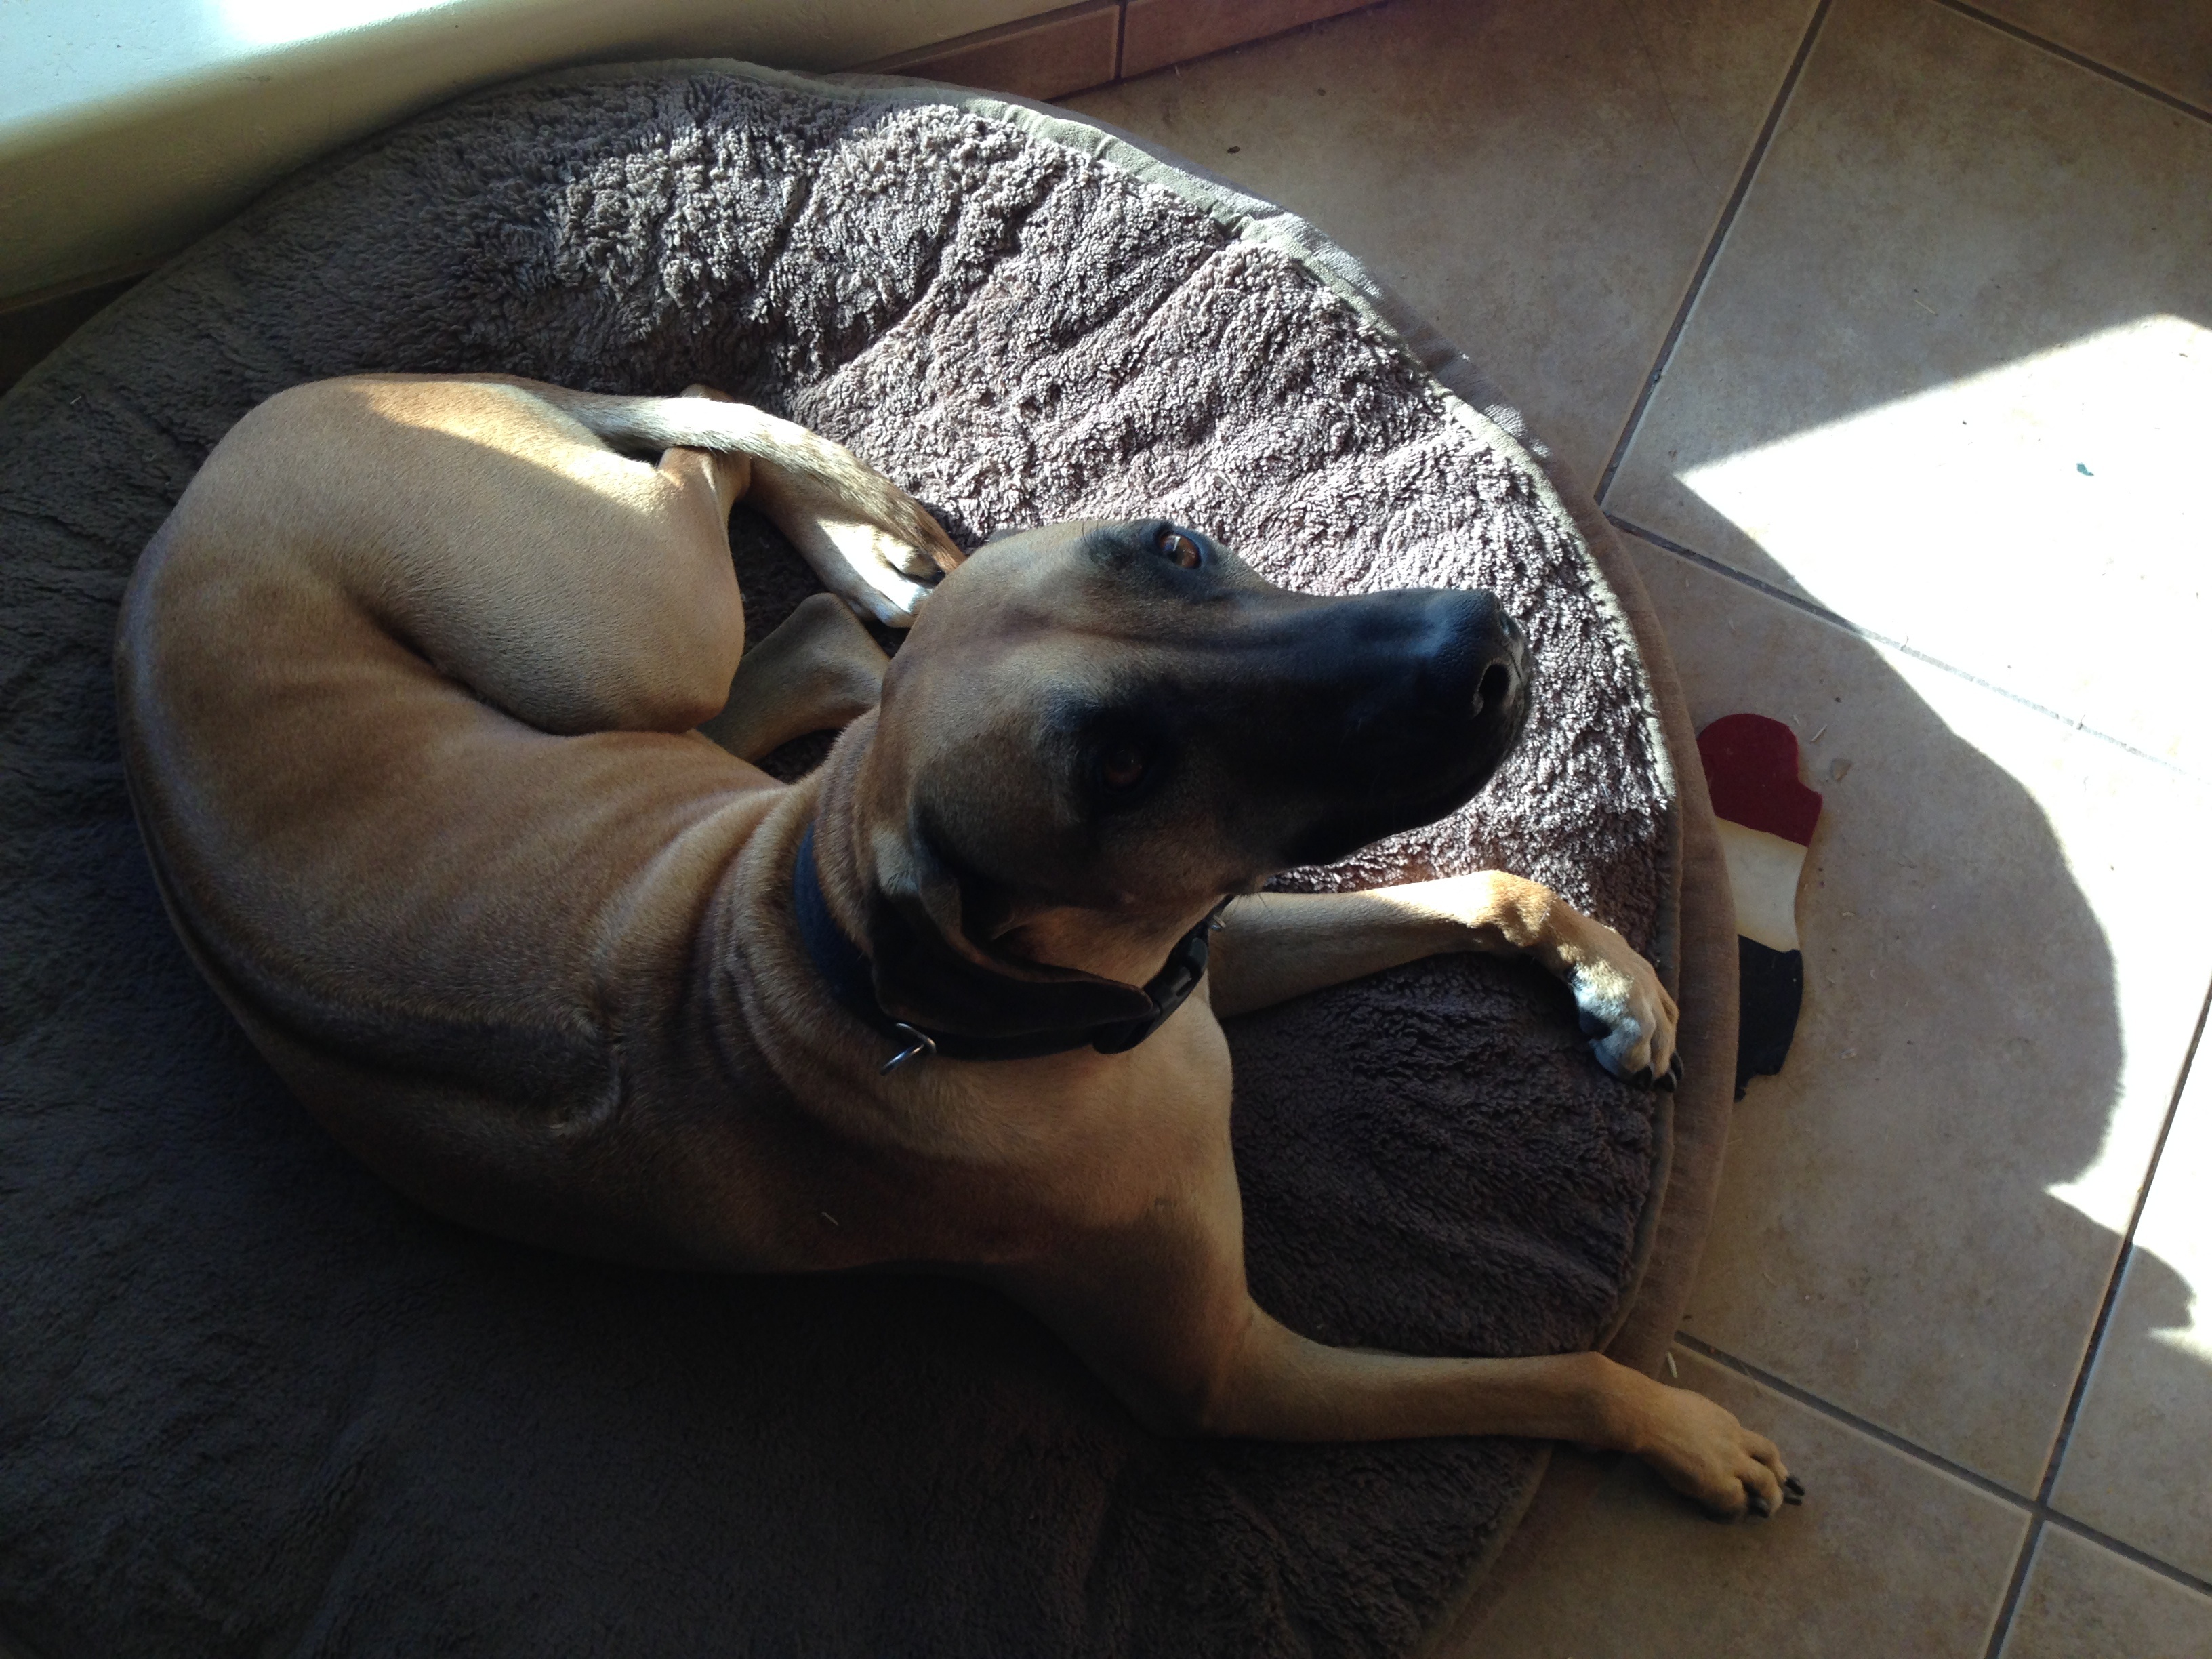
dog, mammal, sculpture, art, dog like mammal